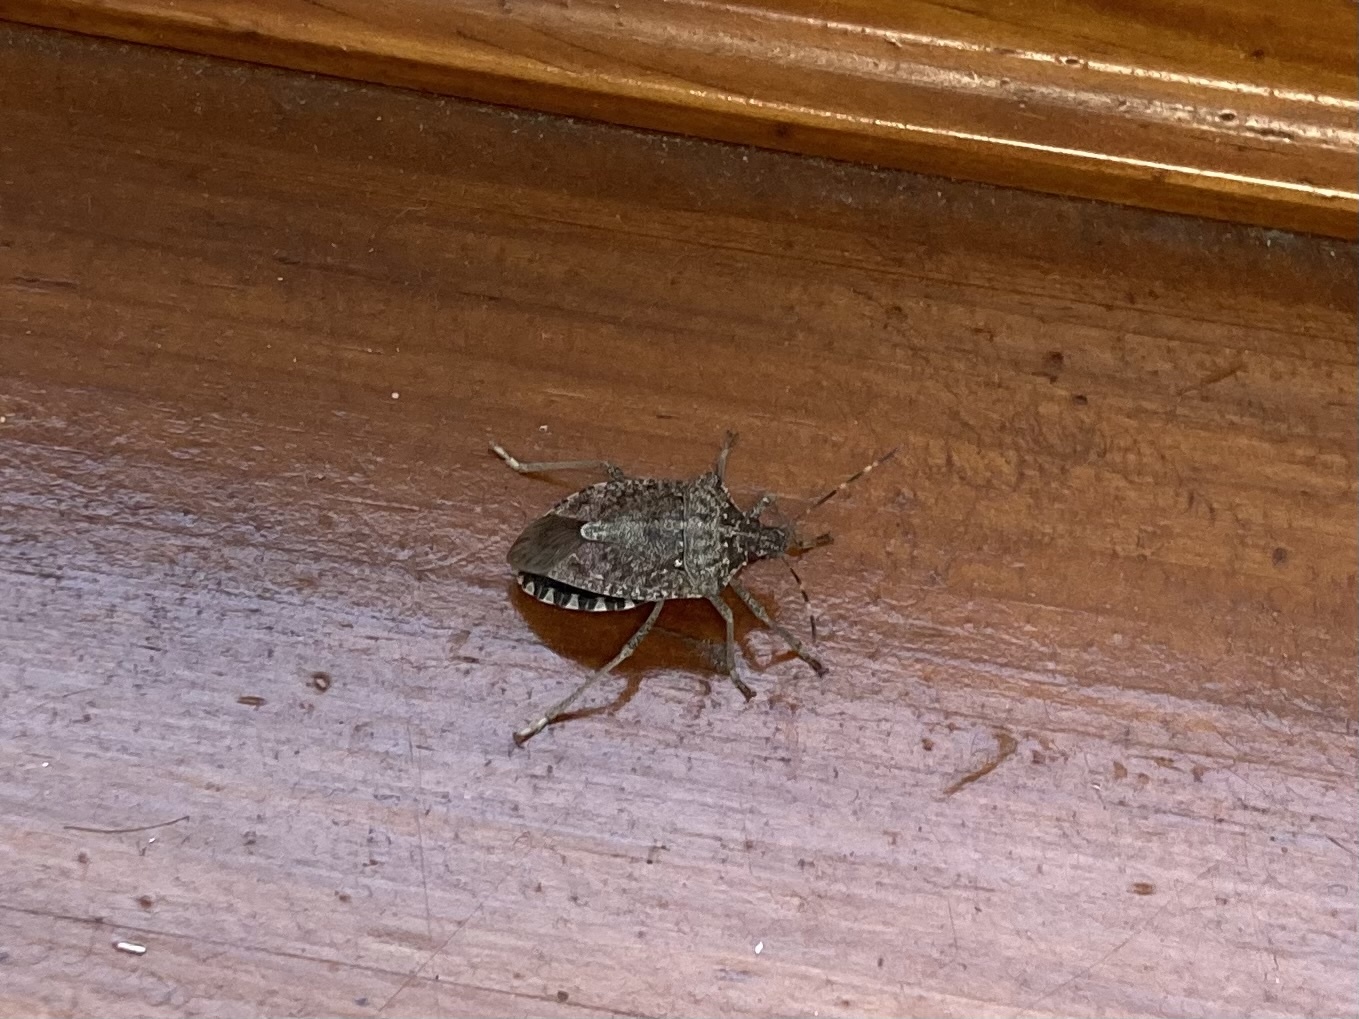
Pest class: stink_bug